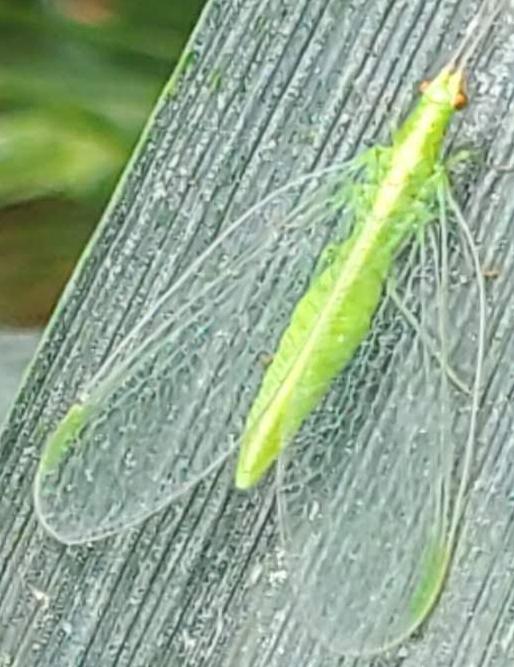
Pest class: predators